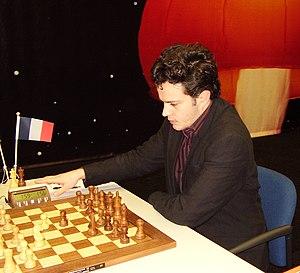
Étienne Bacrot, né le 22 janvier 1983 à Lille, est un joueur d'échecs français.